James W. Gibson

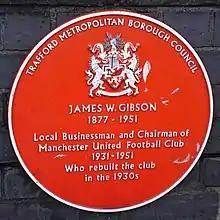
A plaque on Sir Matt Busby Way commemorating Gibson's work as chairman of Manchester United from 1931 to 1951

James William Gibson (21 October 1877 – September 1951) was a British businessman who was the owner of the English football club Manchester United from December 1931 until his death in September 1951.